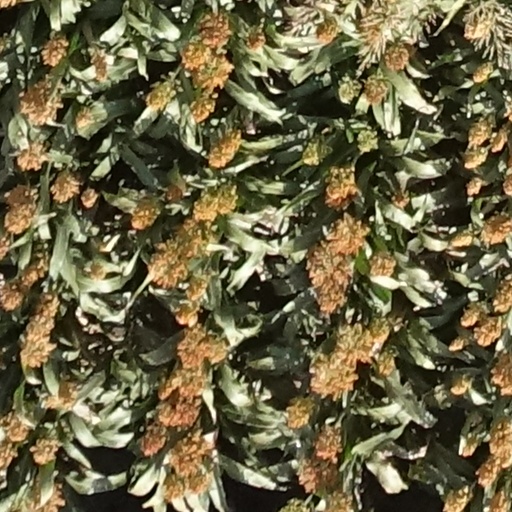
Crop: sorghum